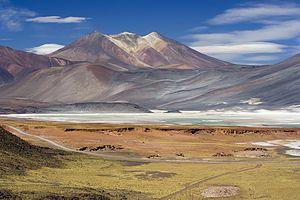
Salar de Talar près de San Pedro de Atacama, 4010 mètres, Chili. Italiano: Salar de Talar nei pressi di San Pedro de Atacama, 4010 metri, Cile.